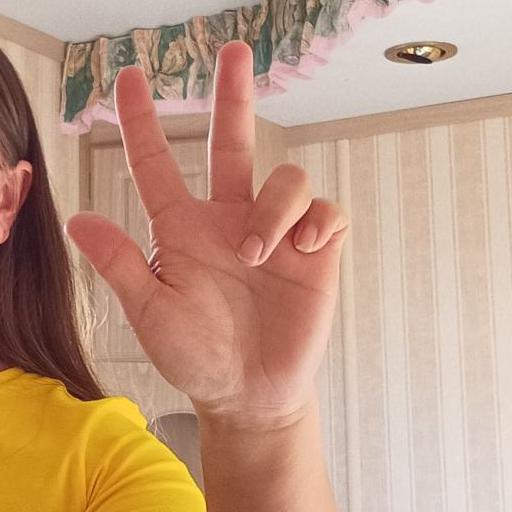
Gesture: three2